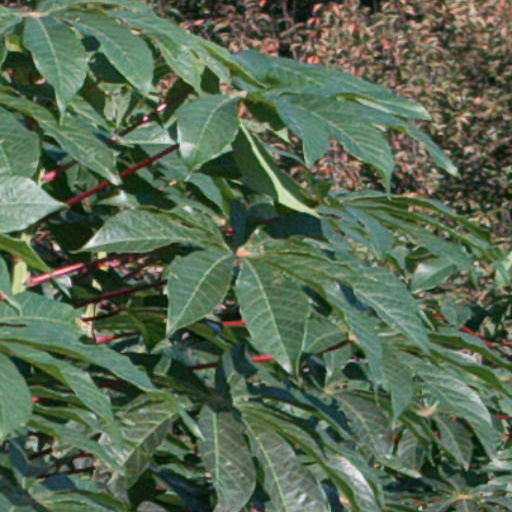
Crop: cassava